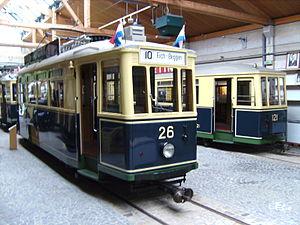
Deux voitures du tramway dans le Musée de Tramways et de Bus de la Ville de Luxembourg